Islamic Kasim Tuet Memorial College

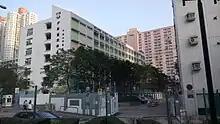
Islamic Kasim Tuet Memorial College

Islamic Kasim Tuet Memorial College (IKTMC) is a secondary school in Chai Wan, Hong Kong. It is named after Kasim Tuet, a Hui Muslim who played a major role in the development of Chinese Muslim education in the city. Formerly known as the Islamic College, it is the only Islamic secondary school aided by the Hong Kong Education Bureau (EDB).